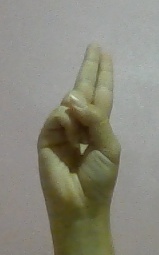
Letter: taa